Denis Pushilin

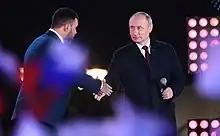
Pushilin (left) shaking hands with Russian President Vladimir Putin at a concert celebrating the annexations of the four regions on 30 September 2022

On 21 February 2022, Pushilin signed an agreement for friendship, cooperation, and mutual assistance between the Donetsk People's Republic and the Russian Federation. At this ceremony were also signed an agreement between the LPR and Russia, and executive orders by President Putin to officially recognize the independence of the DPR and LPR.